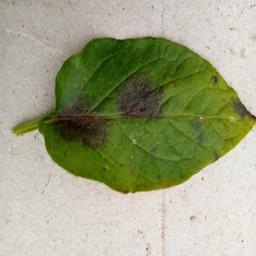
Etiqueta: Late Blight